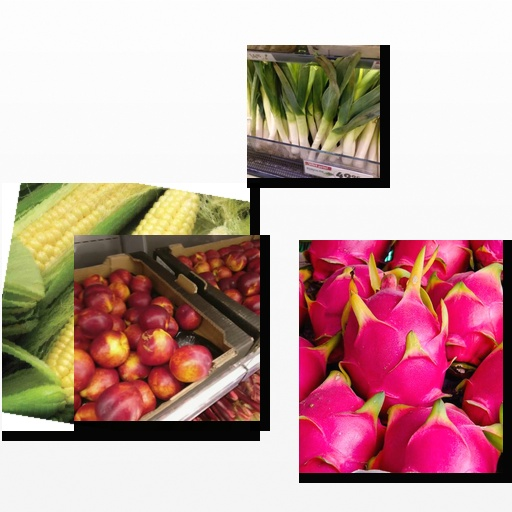
Food items: nectarine, corn, leek, dragon_fruit